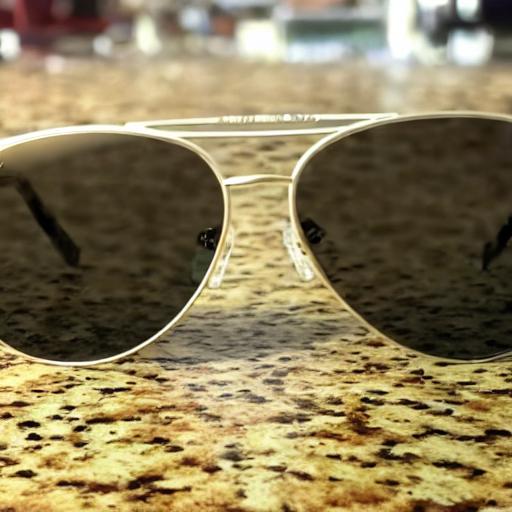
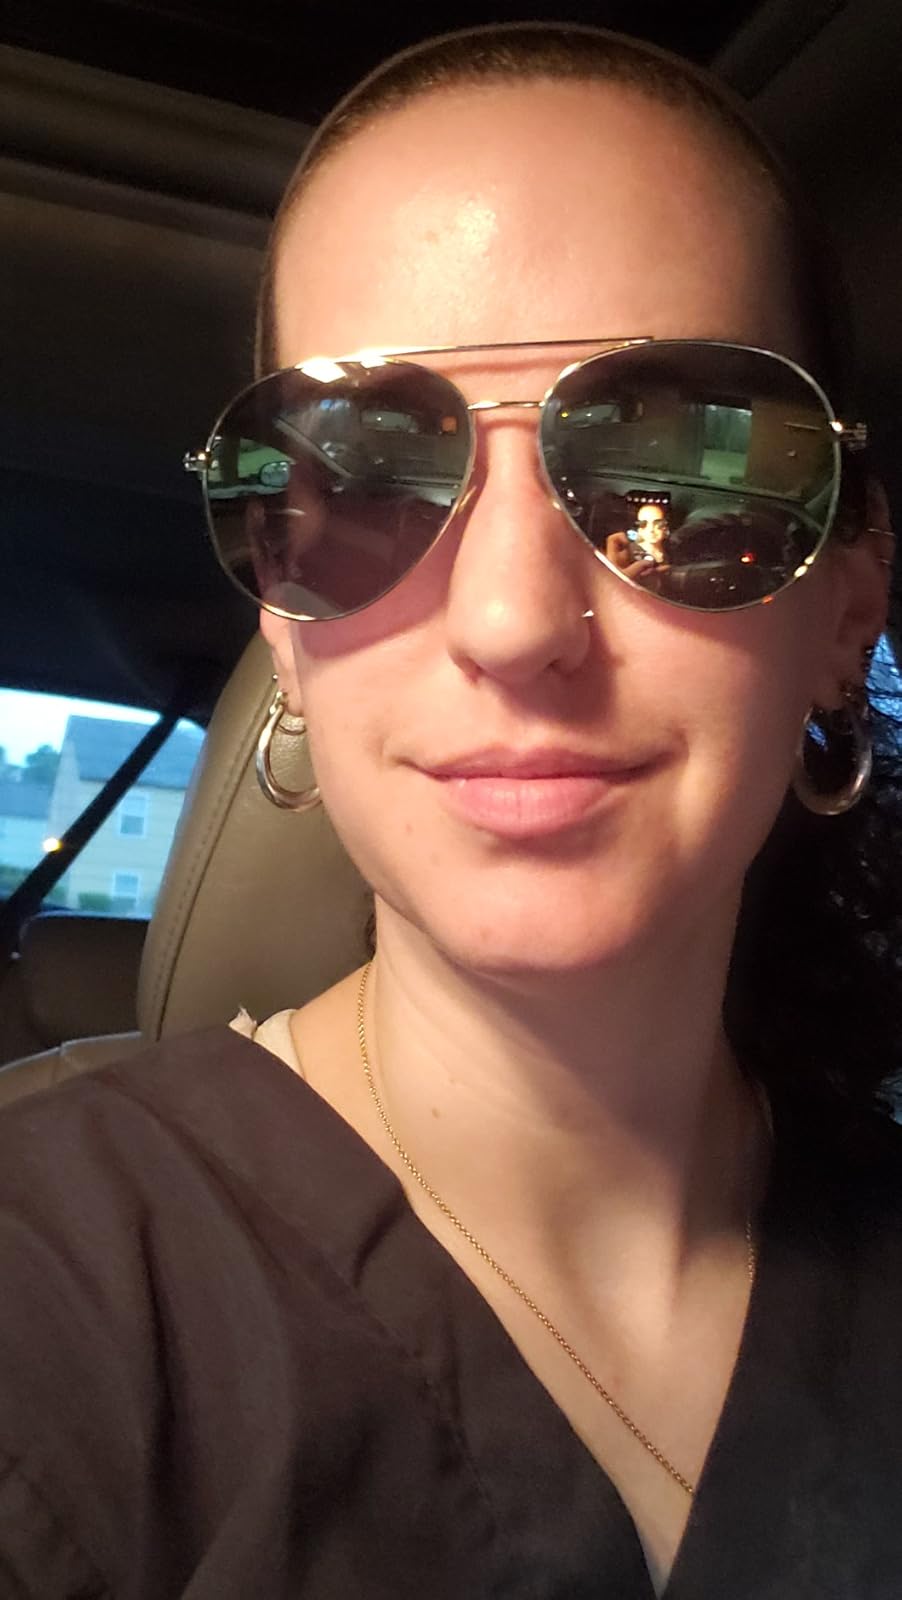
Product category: accessories_sunglasses
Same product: no